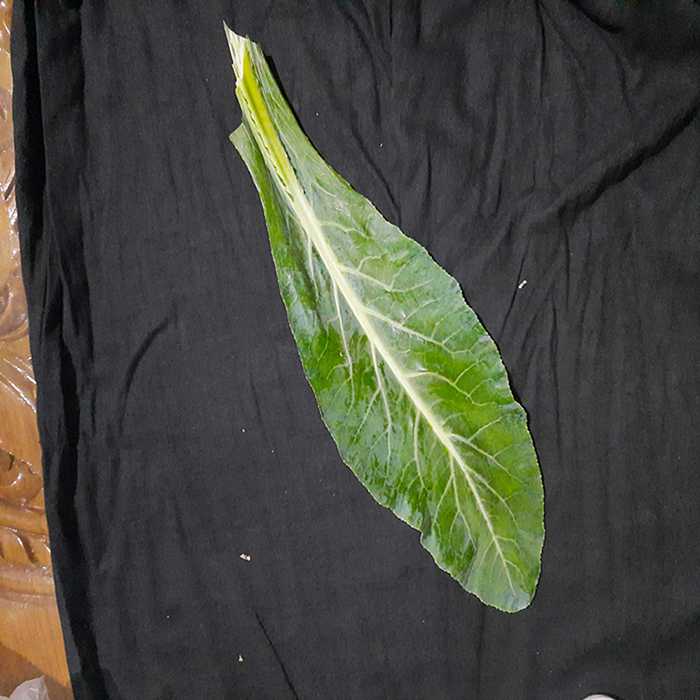
Plant: Cauliflower
Label: Fresh leaf